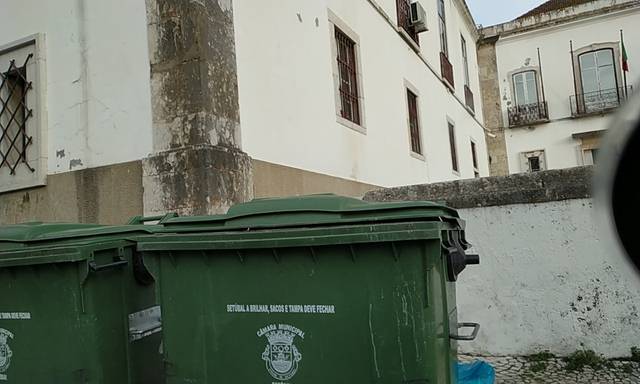
Region: Portugal
Coordinates: 38.525, -8.885